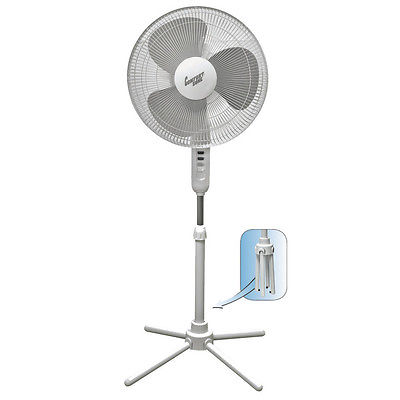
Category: fan